List of political parties in Chile

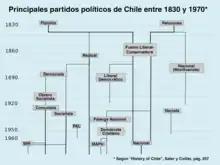
Principal political parties in Ch 1830 and 1970

In , the first political groups were created during the Independence of Chile: the Royalists and the Patriots. The Royalists wanted to maintain the status quo with the King of Spain, while the Patriots wanted to gain a larger degree of freedom. In turn, the Patriots further split into the Moderates, who wanted a slow pace of reform, and the Radicals or Extremists, who favored a much faster pace. All of the early political groups were shy of advocating for full independence since it was unknown if the King would regain his power from Napoleon.